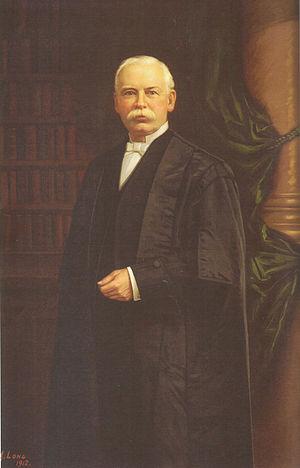
Cette page concerne des événements d'actualité qui se sont produits durant l'année 1901 dans le territoire canadien du Yukon.